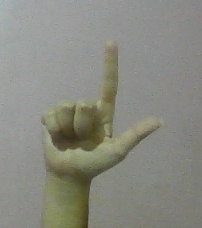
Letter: laam